Capture of Jericho

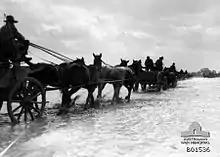
Wagons of the 1st Australian Light Horse going through the flood waters at Esdud to collect their rations on 7 January 1918. Photographer Frank Hurley

The advance from Beersheba came to a halt in December. On 14 December Allenby reported to the War Cabinet that the rainy season would prevent any further operations, after Jerusalem was secured, for at least two months. At this time, the Egyptian Expeditionary Force was paralysed by a breakdown in logistics forcing Allenby to send the Anzac and the Australian Mounted Divisions, along with the Imperial Camel Corps Brigade south of Gaza to shorten their lines of communication. He wrote: "I can't feed them, with certainty, and even now, a fortnight's heavy rain would bring me near starvation." On 1 January, the 5th Mounted Brigade began moving back through the rain and slush followed by the 4th Light Horse Brigades Field Ambulance, beginning the Australian Mounted Division's journey back to Deir el Belah south of Gaza. The Anzac Mounted Division did not move back quite so far; the 1st and possibly 2nd Light Horse Brigades moved back to Esdud while the New Zealand Mounted Rifles Brigade bivouacked near Ayun Kara (also known as Rishon LeZion) not far from Jaffa.